Pyrite

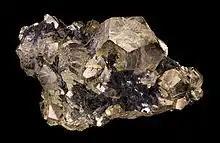
Pyritohedron-shaped crystals from Italy

Pyrite usually forms cuboid crystals, sometimes forming in close association to form raspberry-shaped masses called framboids. However, under certain circumstances, it can form anastomosing filaments or T-shaped crystals.